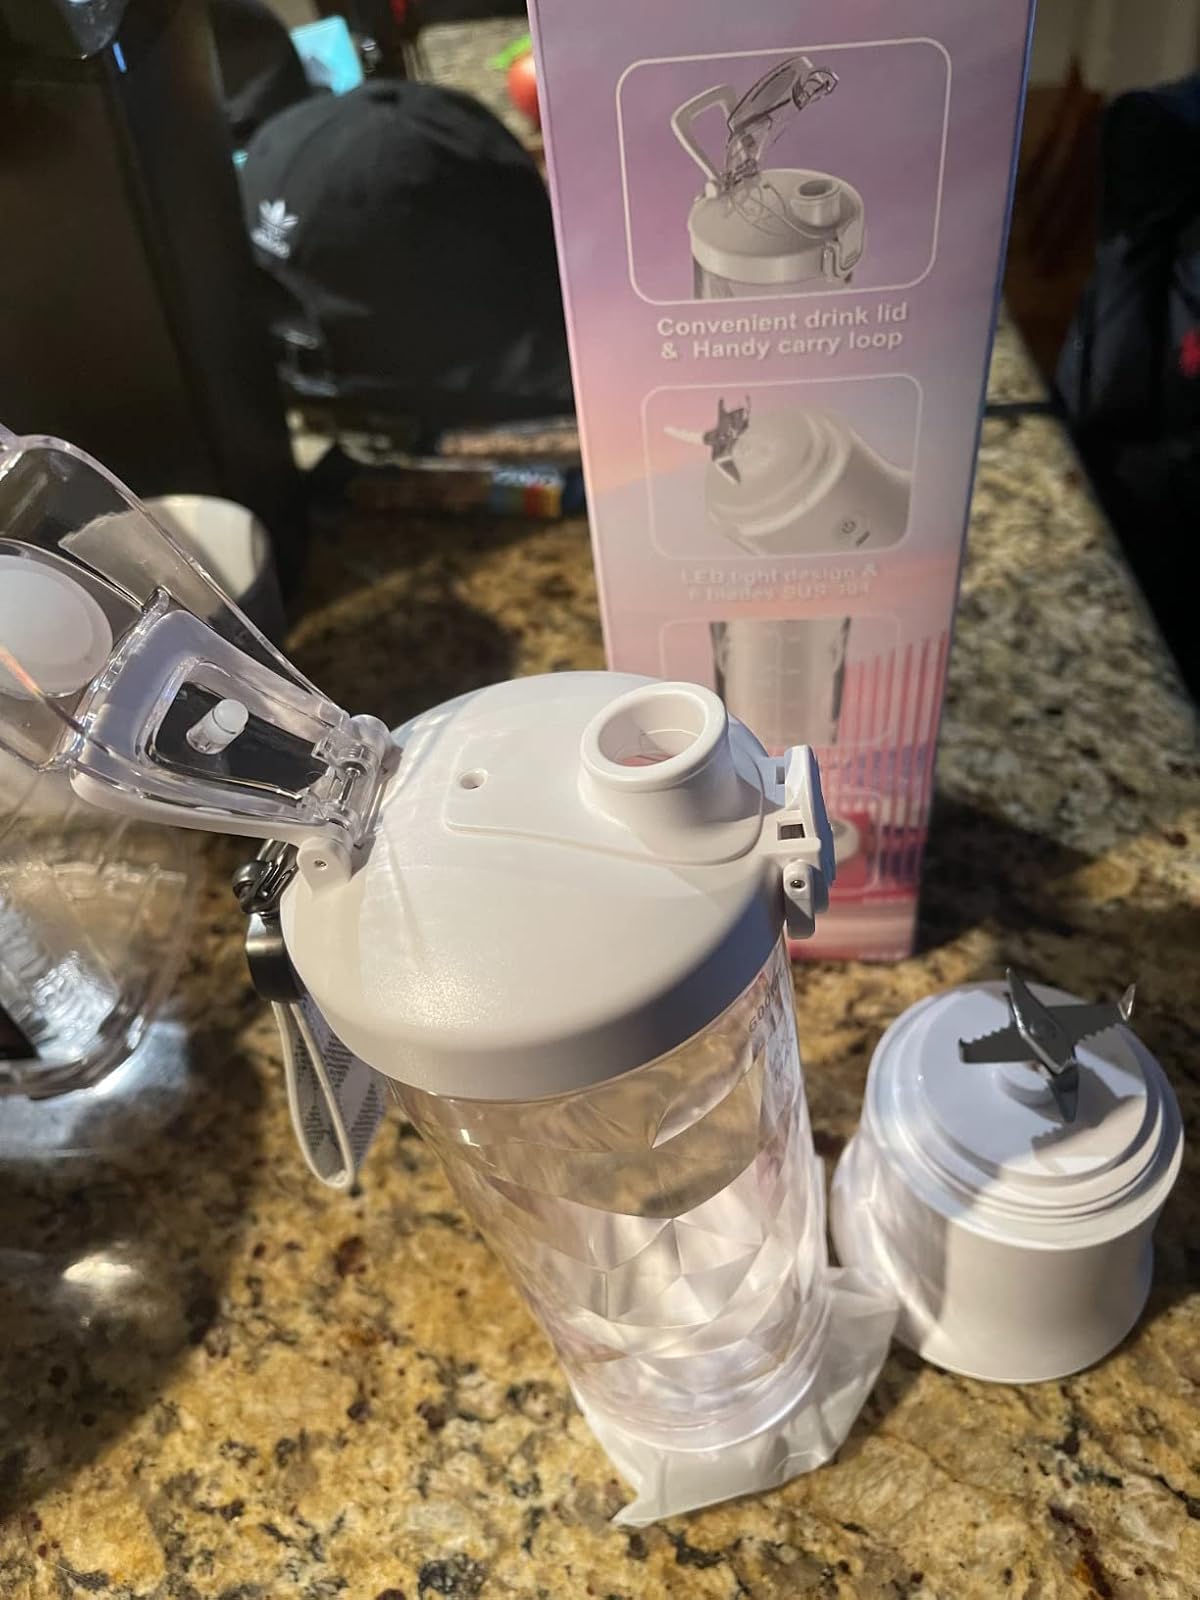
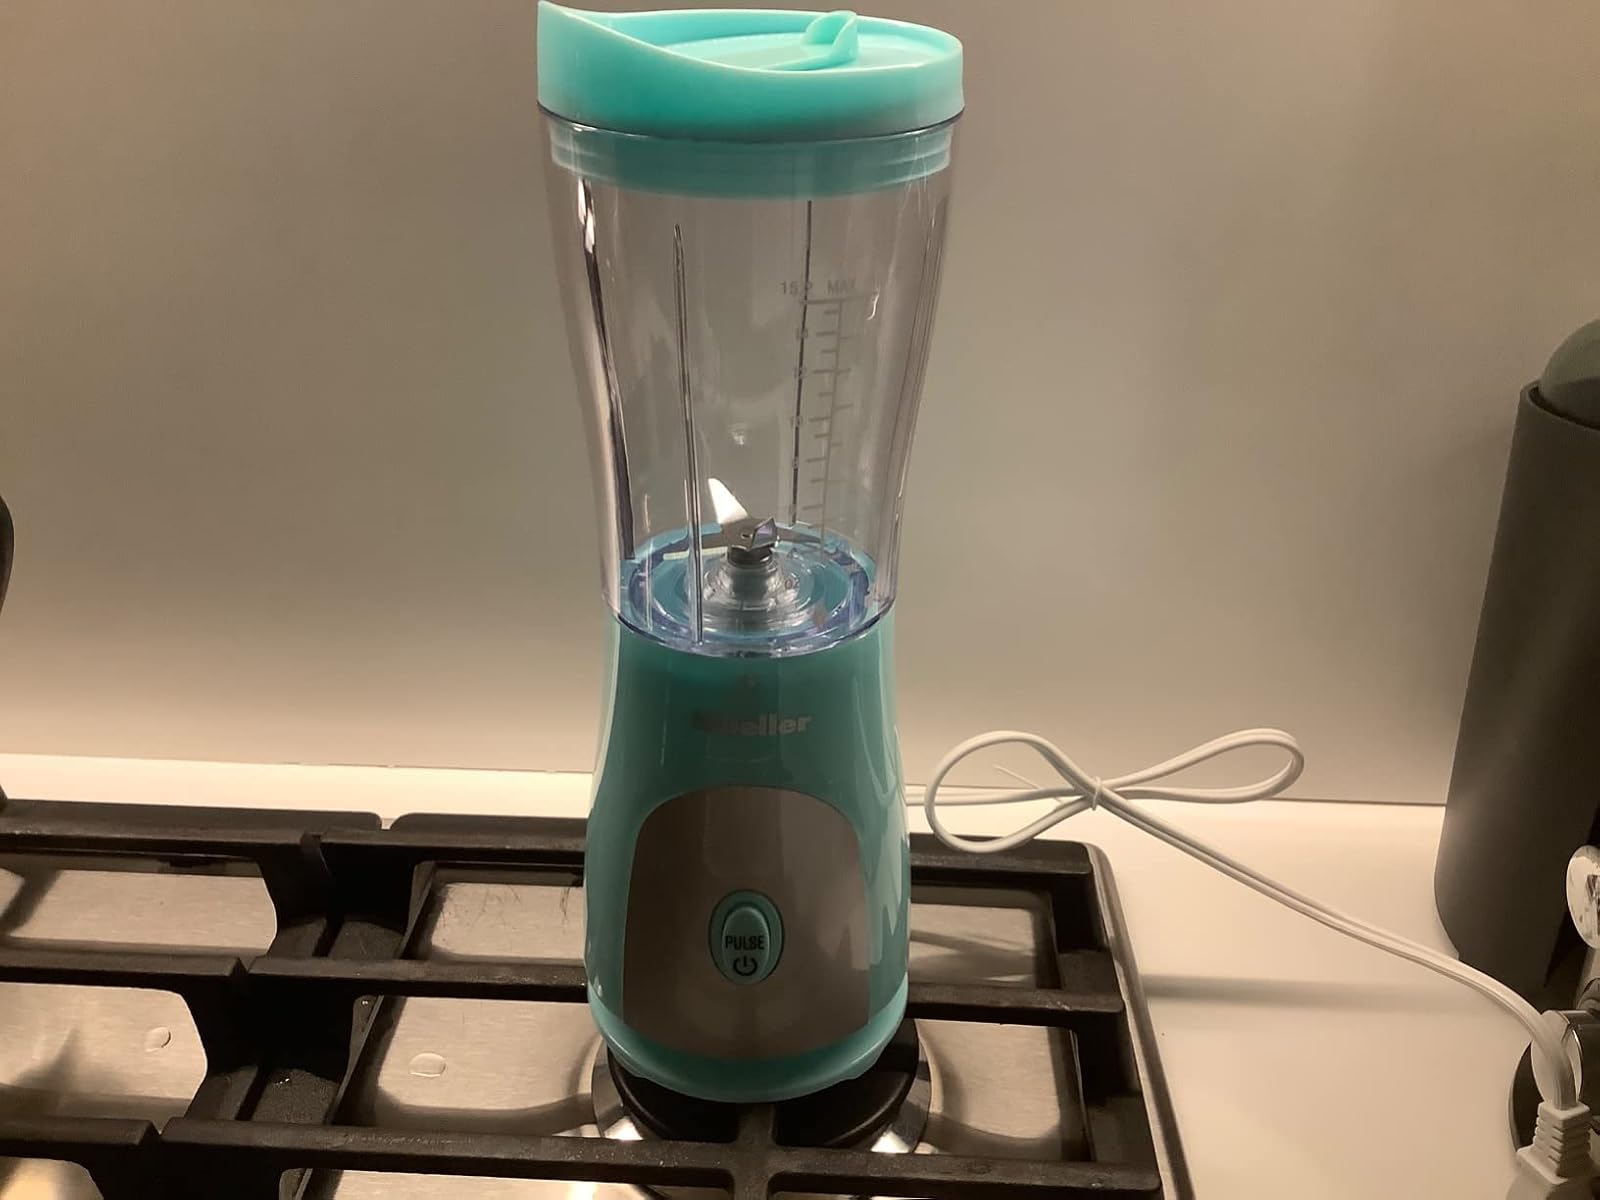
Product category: items_blender
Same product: no